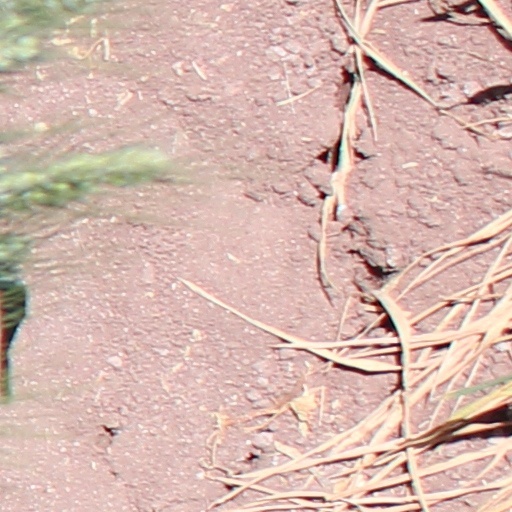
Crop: wheat